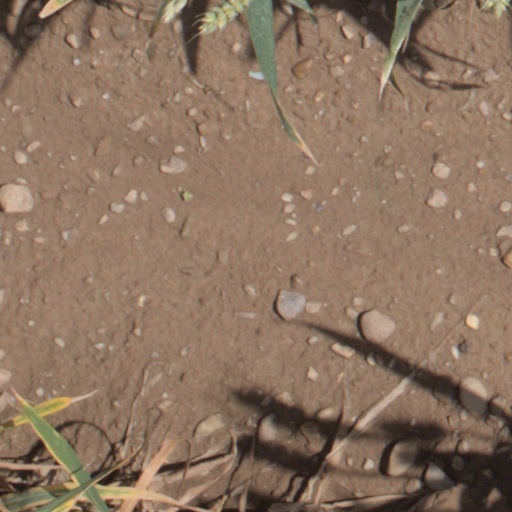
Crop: wheat